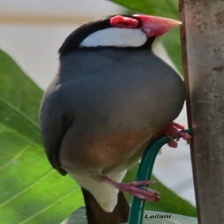
Species: JAVA SPARROW
Scientific name: LONCHURA ORYZIVORA